Biocommunication (science)

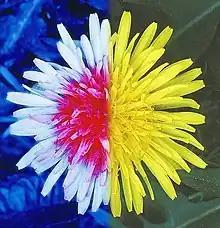
Dandelion flower under both UV light coloration (left) and visible light coloration (right). UV coloration in flowers has evolved to attract pollinators with vision in the ultraviolet range.

Interpreting stimuli from the environment is an essential part of life for any organism. Abiotic things that an organism must interpret include climate (weather, temperature, rainfall), geology (rocks, soil type), and geography (location of vegetation communities, exposure to elements, location of food and water sources relative to shelter sites).